List of Detroit Wolverines Opening Day starting pitchers

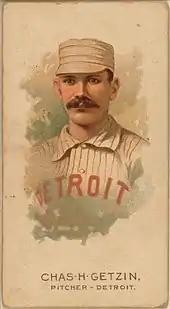
Charlie Getzien was the Wolverines' last Opening Day starting pitcher in 1888.

The Detroit Wolverines were a Major League Baseball team that was based in Detroit, Michigan and played in the National League from 1881 through 1888. The Wolverines used four Opening Day starting pitchers in their eight years as a Major League Baseball franchise. The first game of the new baseball season for a team is played on Opening Day, and being named the Opening Day starter is an honor that is often given to the player who is expected to lead the pitching staff that season, though there are various strategic reasons why a team's best pitcher might not start on Opening Day. The Wolverines had a record of four wins and four losses in their Opening Day games.